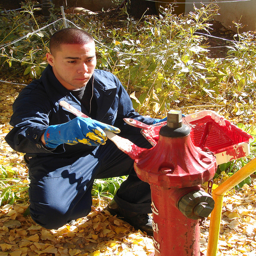
A man is painting a fire hydrant red.
A man who is painting a fire hydrant red.
A uniformed man painting a fire hydrant red.
A man painting a fire hydrant red with  a brush.
A young man painting a fire hydrant red.